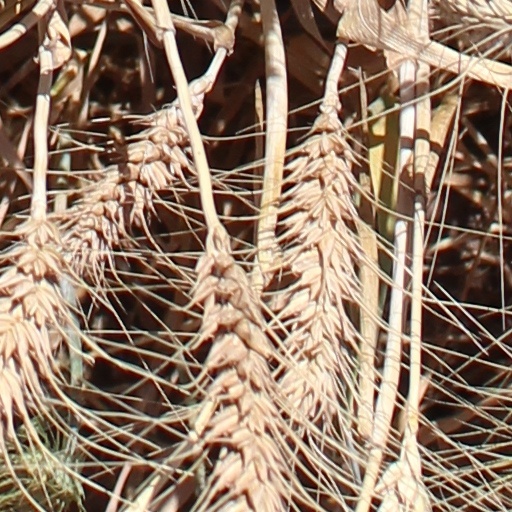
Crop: wheat